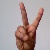
The image shows a hand gesture representing the letter 'V' in Indian Sign Language.